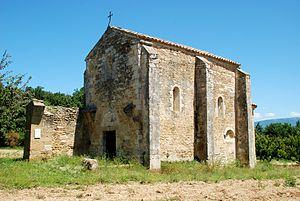
France - Église Saint-Pierre-ès-Liens de Colonzelle
L'église Saint-Pierre-ès-Liens est une église romane située à Colonzelle dans le département français de la Drôme en région Auvergne-Rhône-Alpes.
Colonzelle est une commune française située dans le département de la Drôme en région Auvergne-Rhône-Alpes, entre les villes de Montélimar et Nyons. Ses habitants sont appelés les Colonzellois.
Cet article recense les monuments historiques de la Drôme, en France.